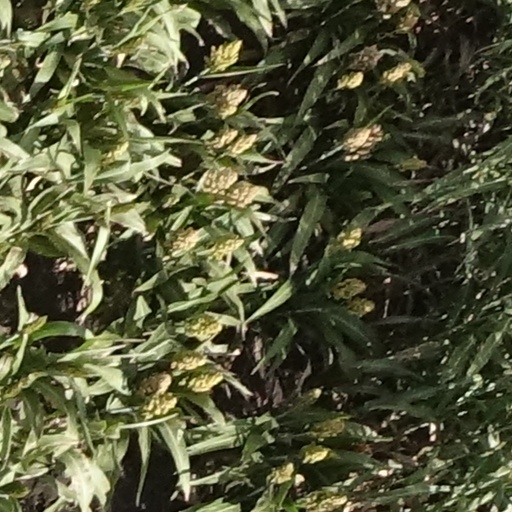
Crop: sorghum